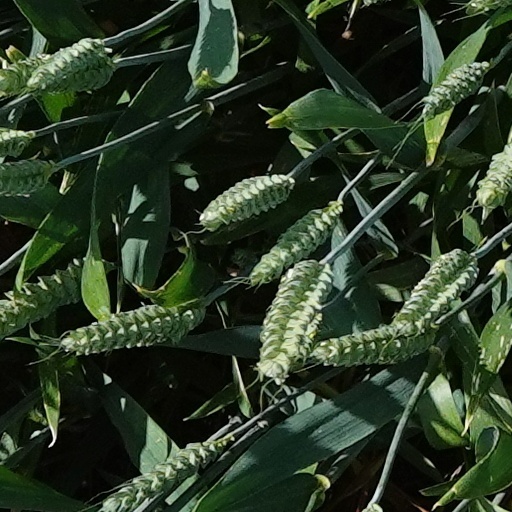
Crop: wheat